Al Daayen

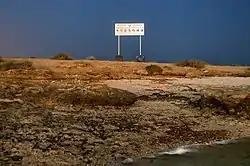
Coastline of Al Aaliya Island, east of Lusail.

Situated alongside Qatar's eastern coastline, the municipality is bordered by Doha to the south, Al Khor to the north, and Umm Salal to the west. An overwhelming portion of the municipality is located within Doha Metropolitan Area boundaries. Three main divisions exist within the municipality between the northern, central and southern parts. The municipality accounts for roughly 2.5% of Qatar's total area.